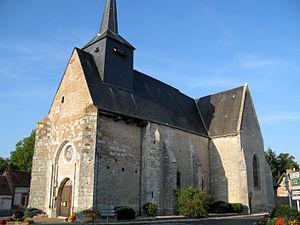
Cerdon, appelé aussi Cerdon-du-Loiret, est une commune française située dans le département du Loiret en région Centre-Val de Loire.